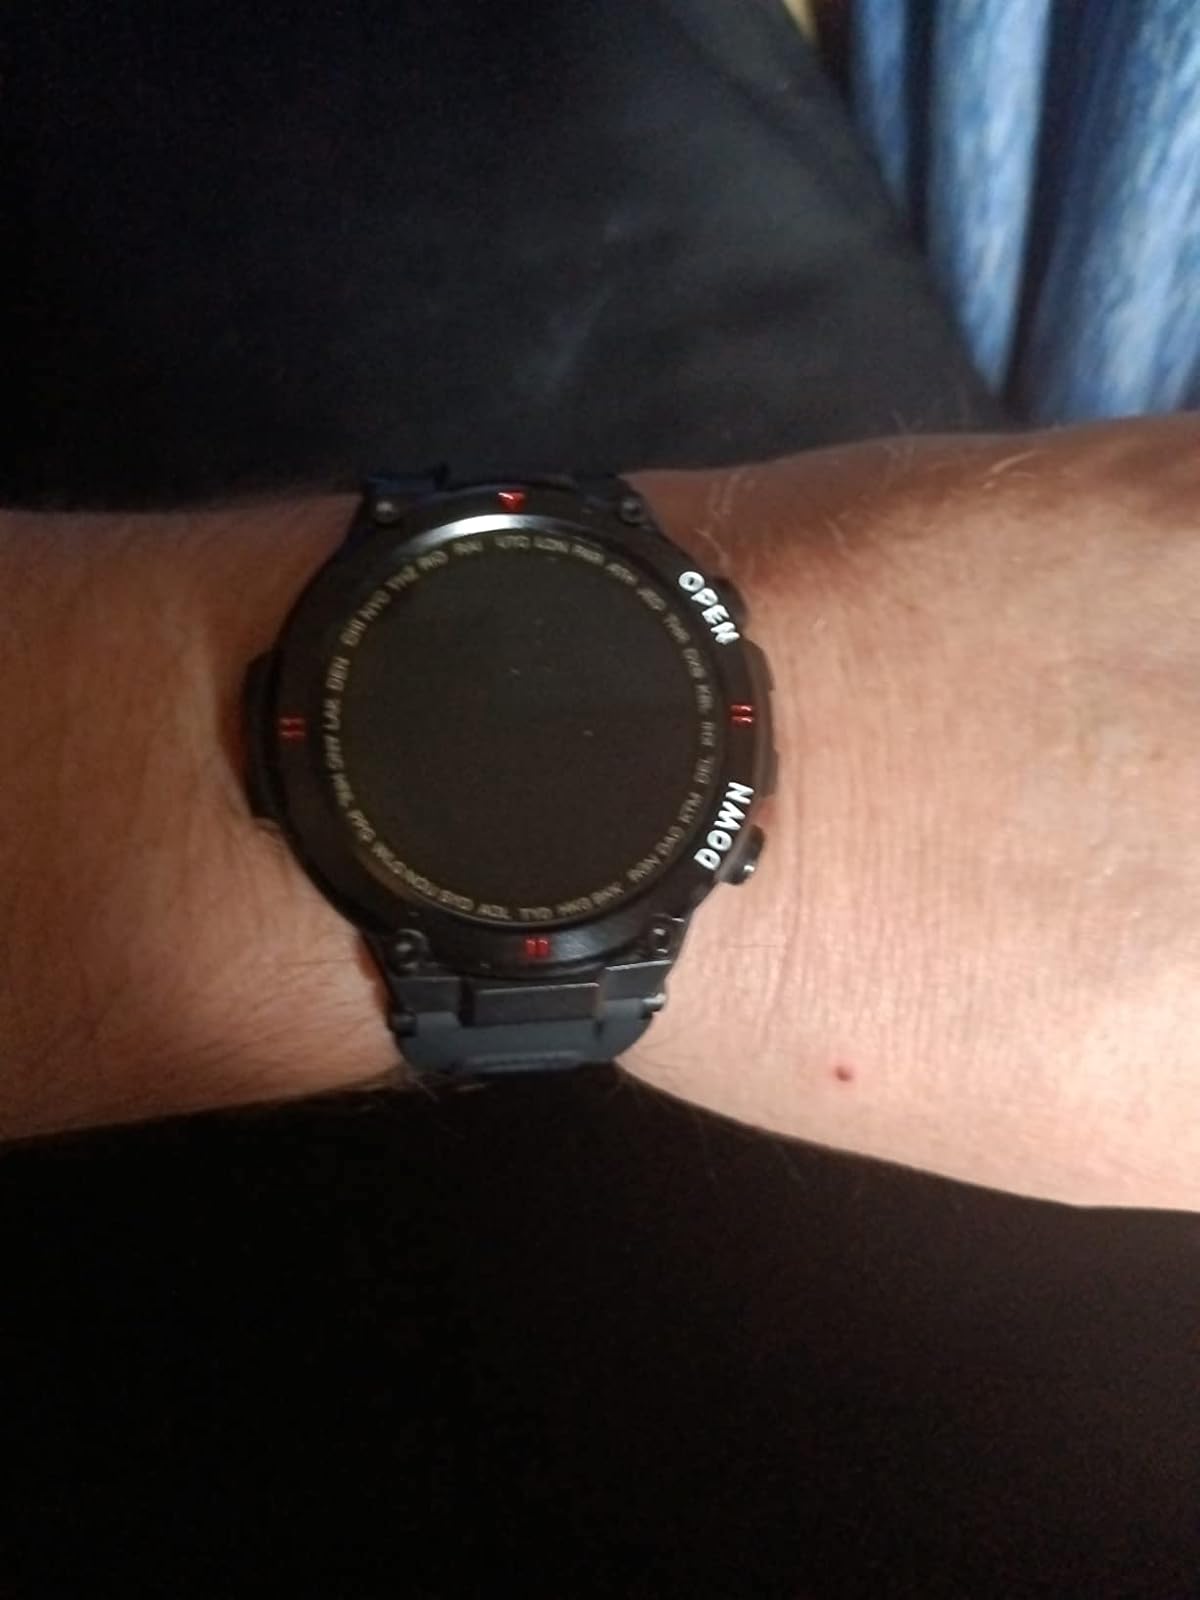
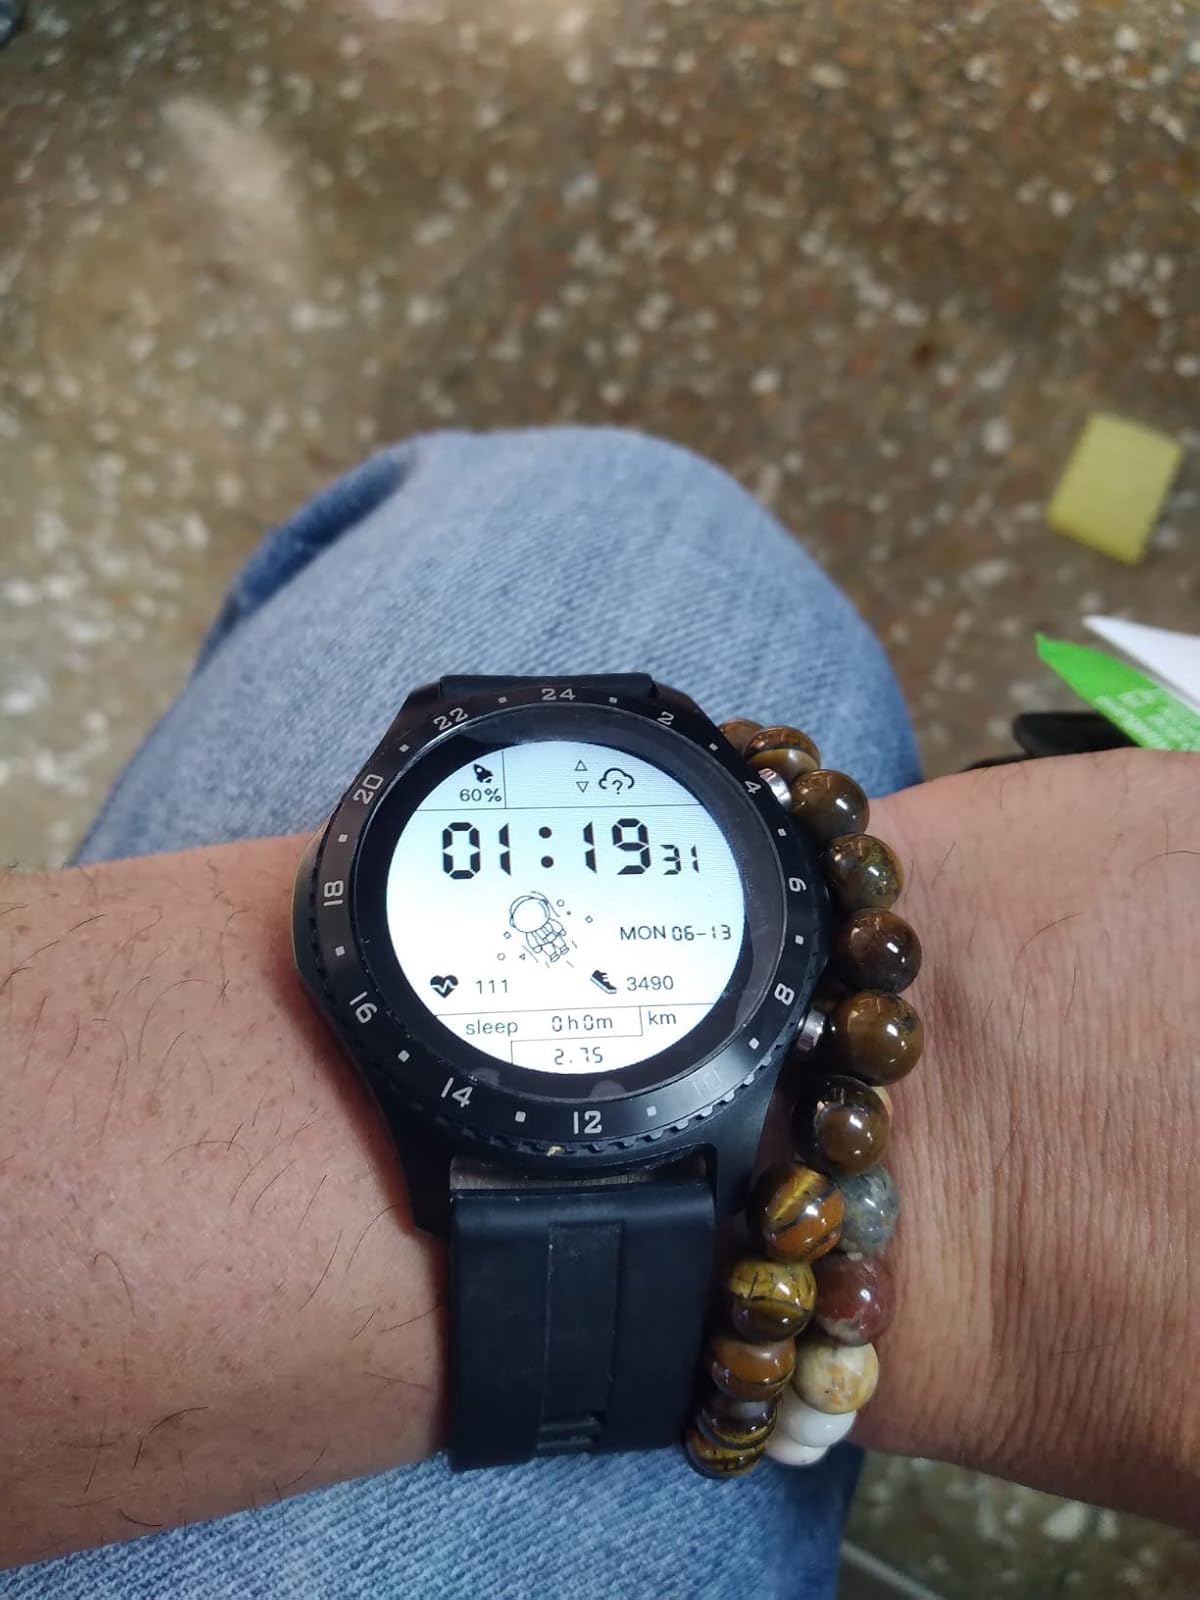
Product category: smartwatch
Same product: no